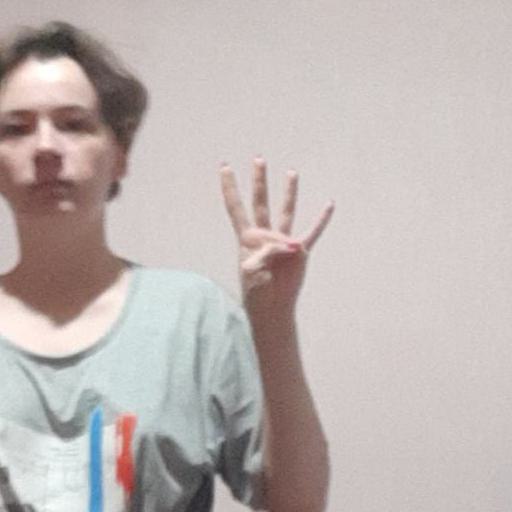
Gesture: four